History of the Jews in Romania

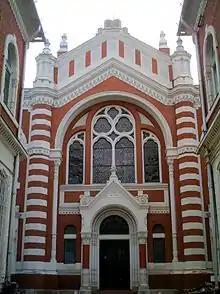
The Synagogue of Brașov (built 1901)

On December 4, 1864, Jews in Romania were barred from practicing law. When Charles von Hohenzollern succeeded Cuza in 1866 as Carol I of Romania, the first event that confronted him in the capital was a riot against the Jews. A draft of a constitution was then submitted by the government, Article 6 of which declared that "religion is no obstacle to citizenship"; but, "with regard to the Jews, a special law will have to be framed in order to regulate their admission to naturalization and also to civil rights". On June 30, 1866, the Bucharest Synagogue was desecrated and demolished (it was rebuilt in the same year, then restored in 1932 and 1945). Many Jews were beaten, maimed, and robbed. As a result, Article 6 was withdrawn and Article 7 was added to the 1866 Constitution; it read that "only such aliens as are of the Christian faith may obtain citizenship".